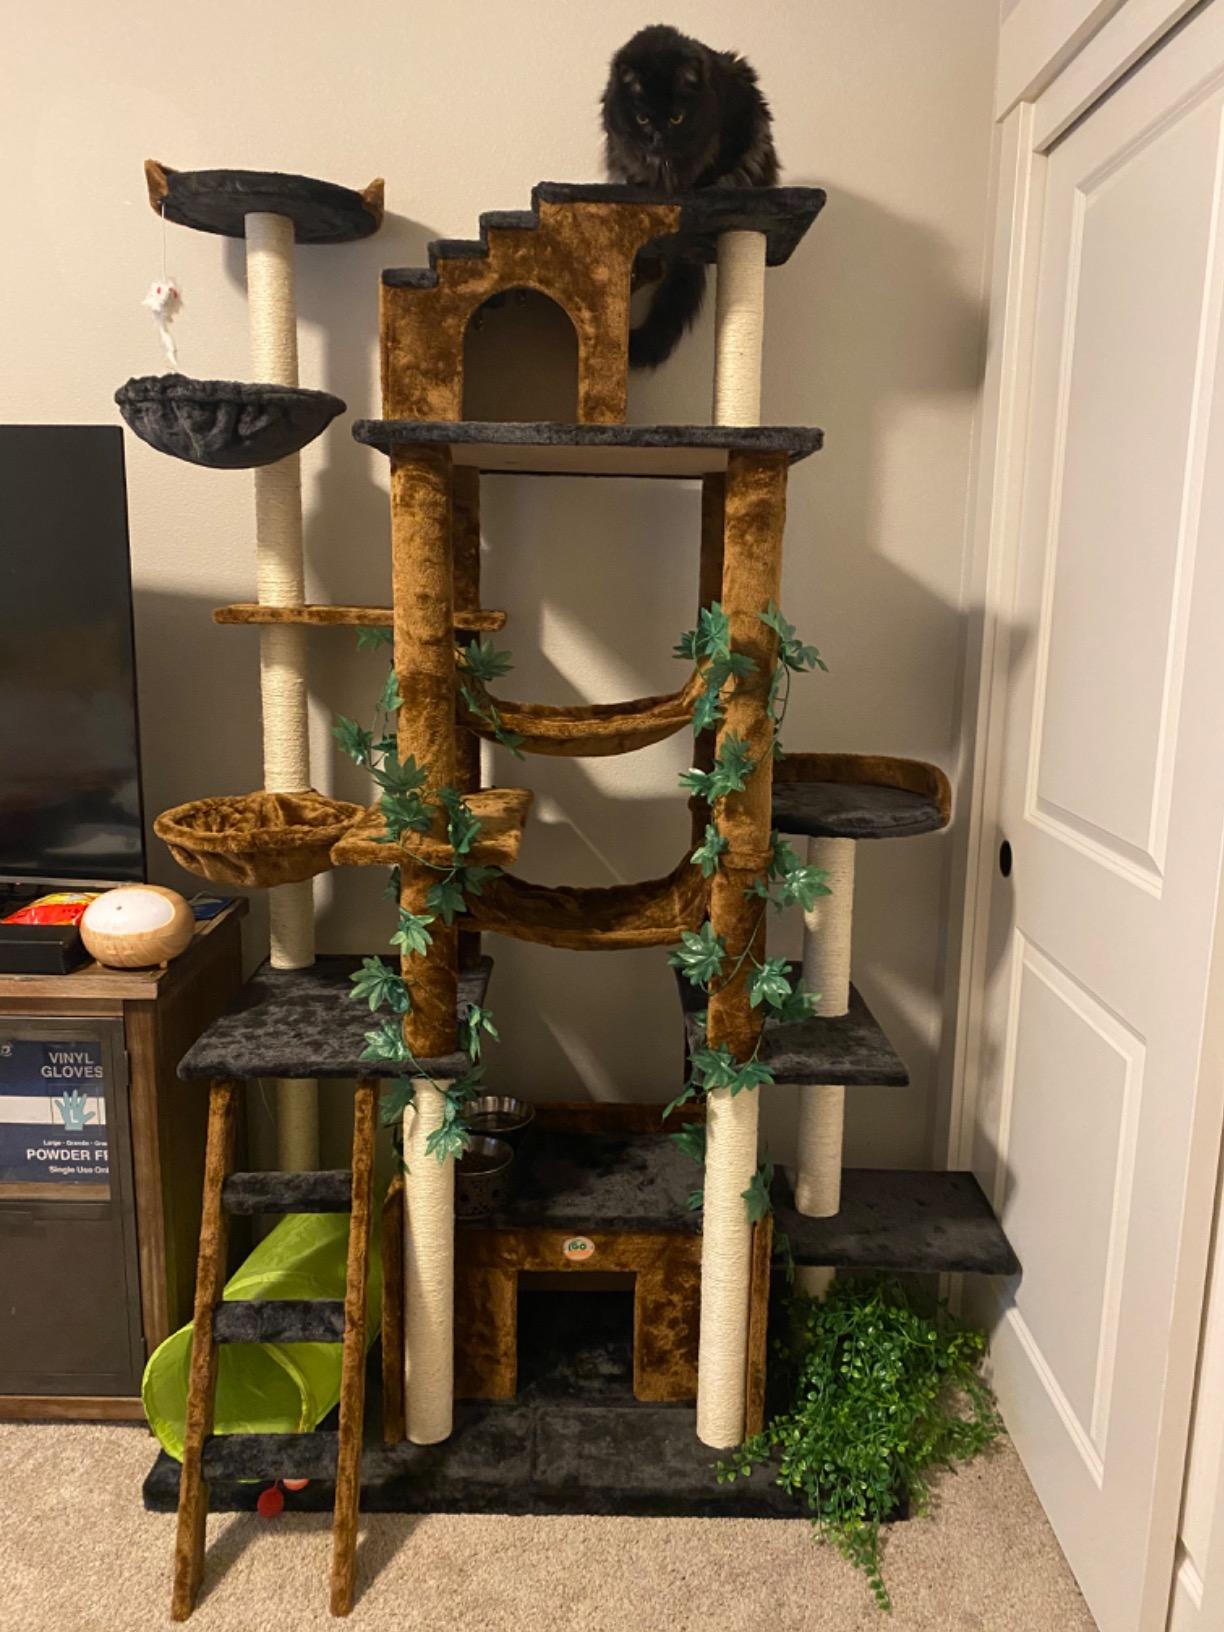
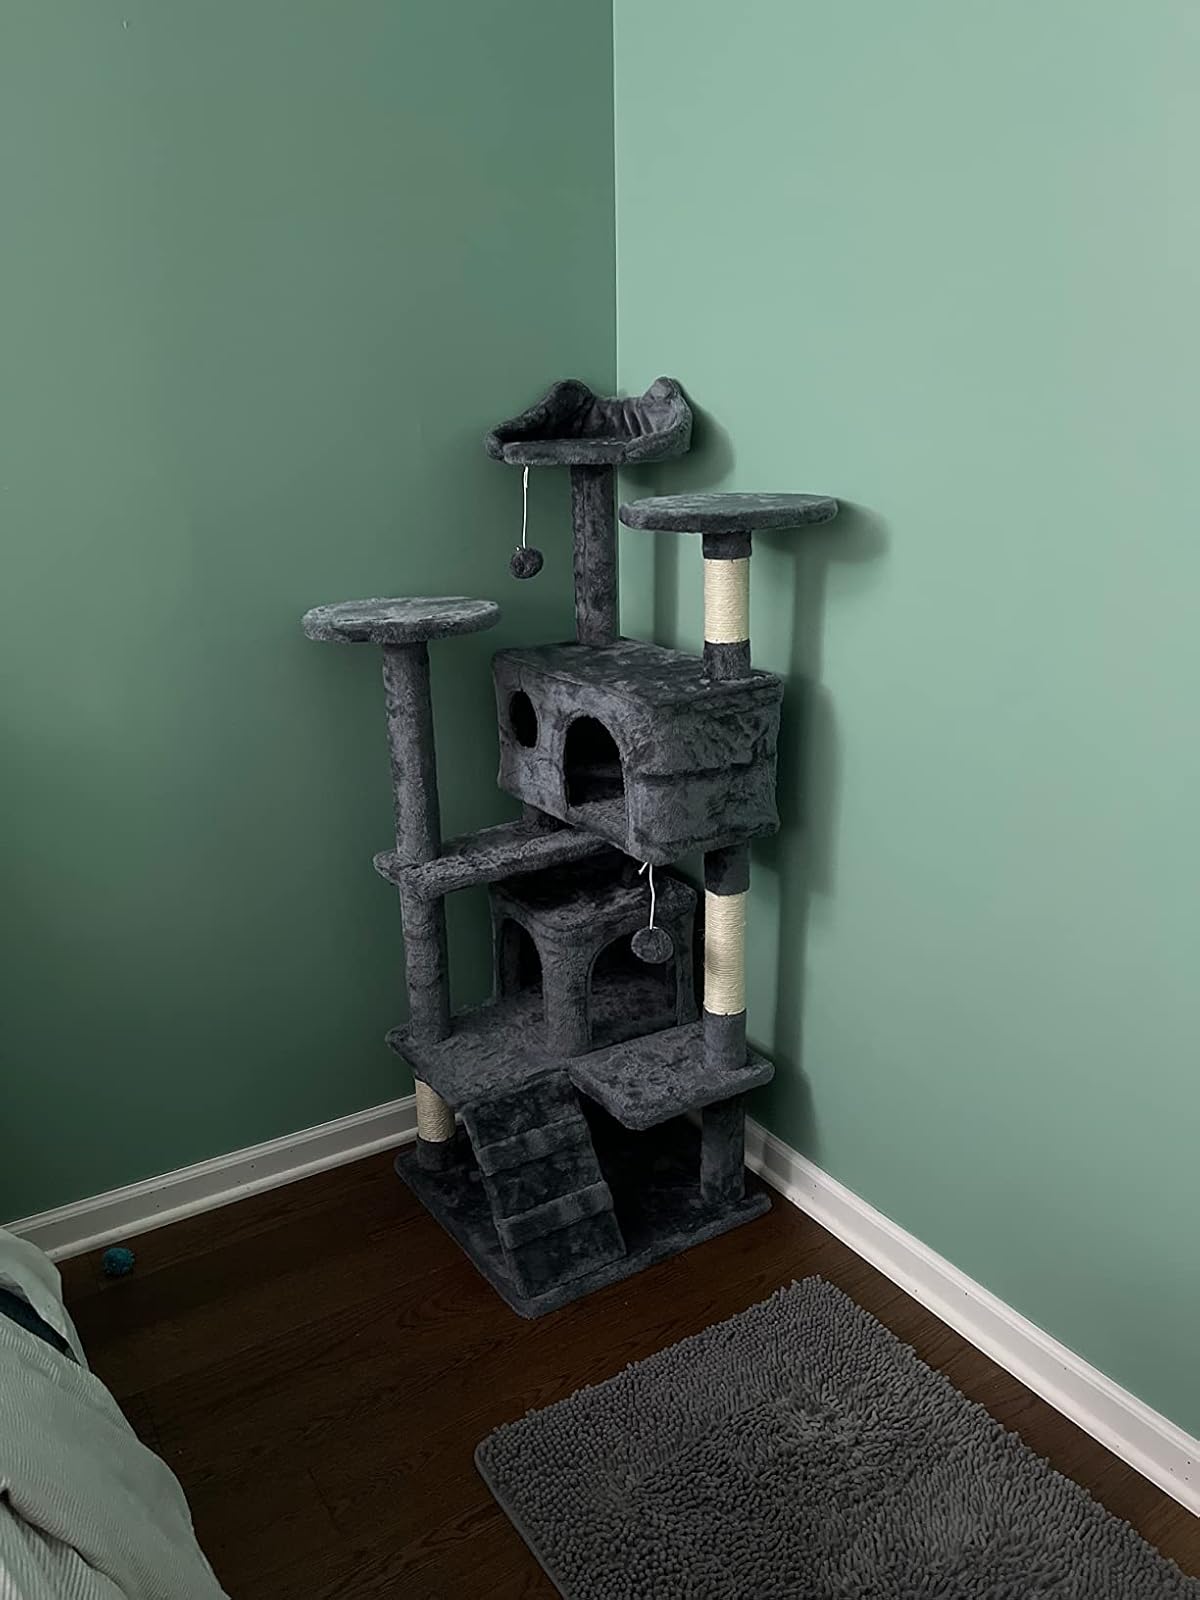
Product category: items_cat tree
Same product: no